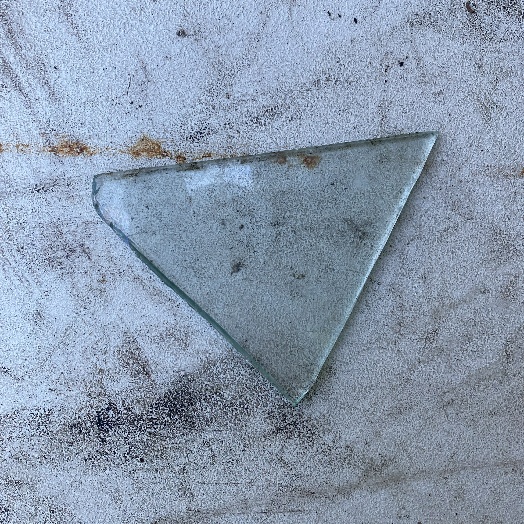
Label: Glass